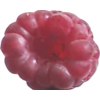
Label: raspberry